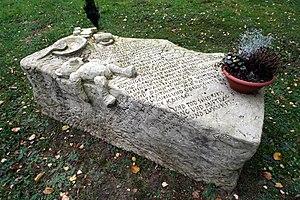
L'« euthanasie » des enfants est le meurtre d'enfants et d'adolescents handicapés organisé par le régime nazi, sous le Troisième Reich de 1939 à 1945. Ce programme, initié et dirigé depuis la Chancellerie du Führer et sur ordre d'Hitler, précède chronologiquement celui de l'Aktion T4, et implique un grand nombre d'« établissements pédiatriques spécialisés » sur le territoire du Reich. Plus de 5 000 enfants sont victimes de ce programme, et peu de ses responsables sont poursuivis pénalement après-guerre.